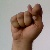
The image shows a hand gesture representing the letter 'T' in Indian Sign Language.